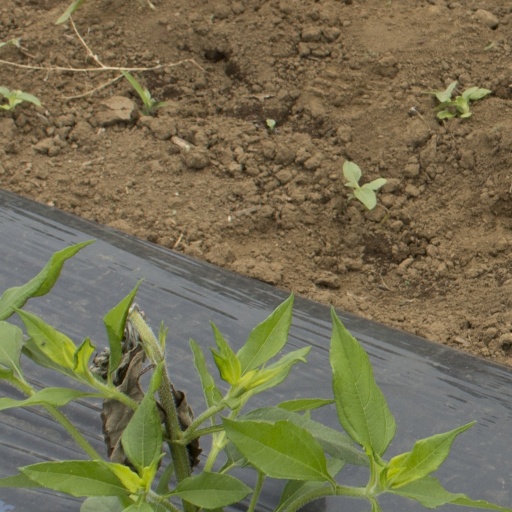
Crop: Jerusalem artichoke